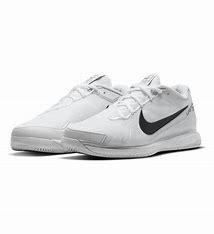
Brand: Nike
Model: Court Air Zoom Vapor Pro 2